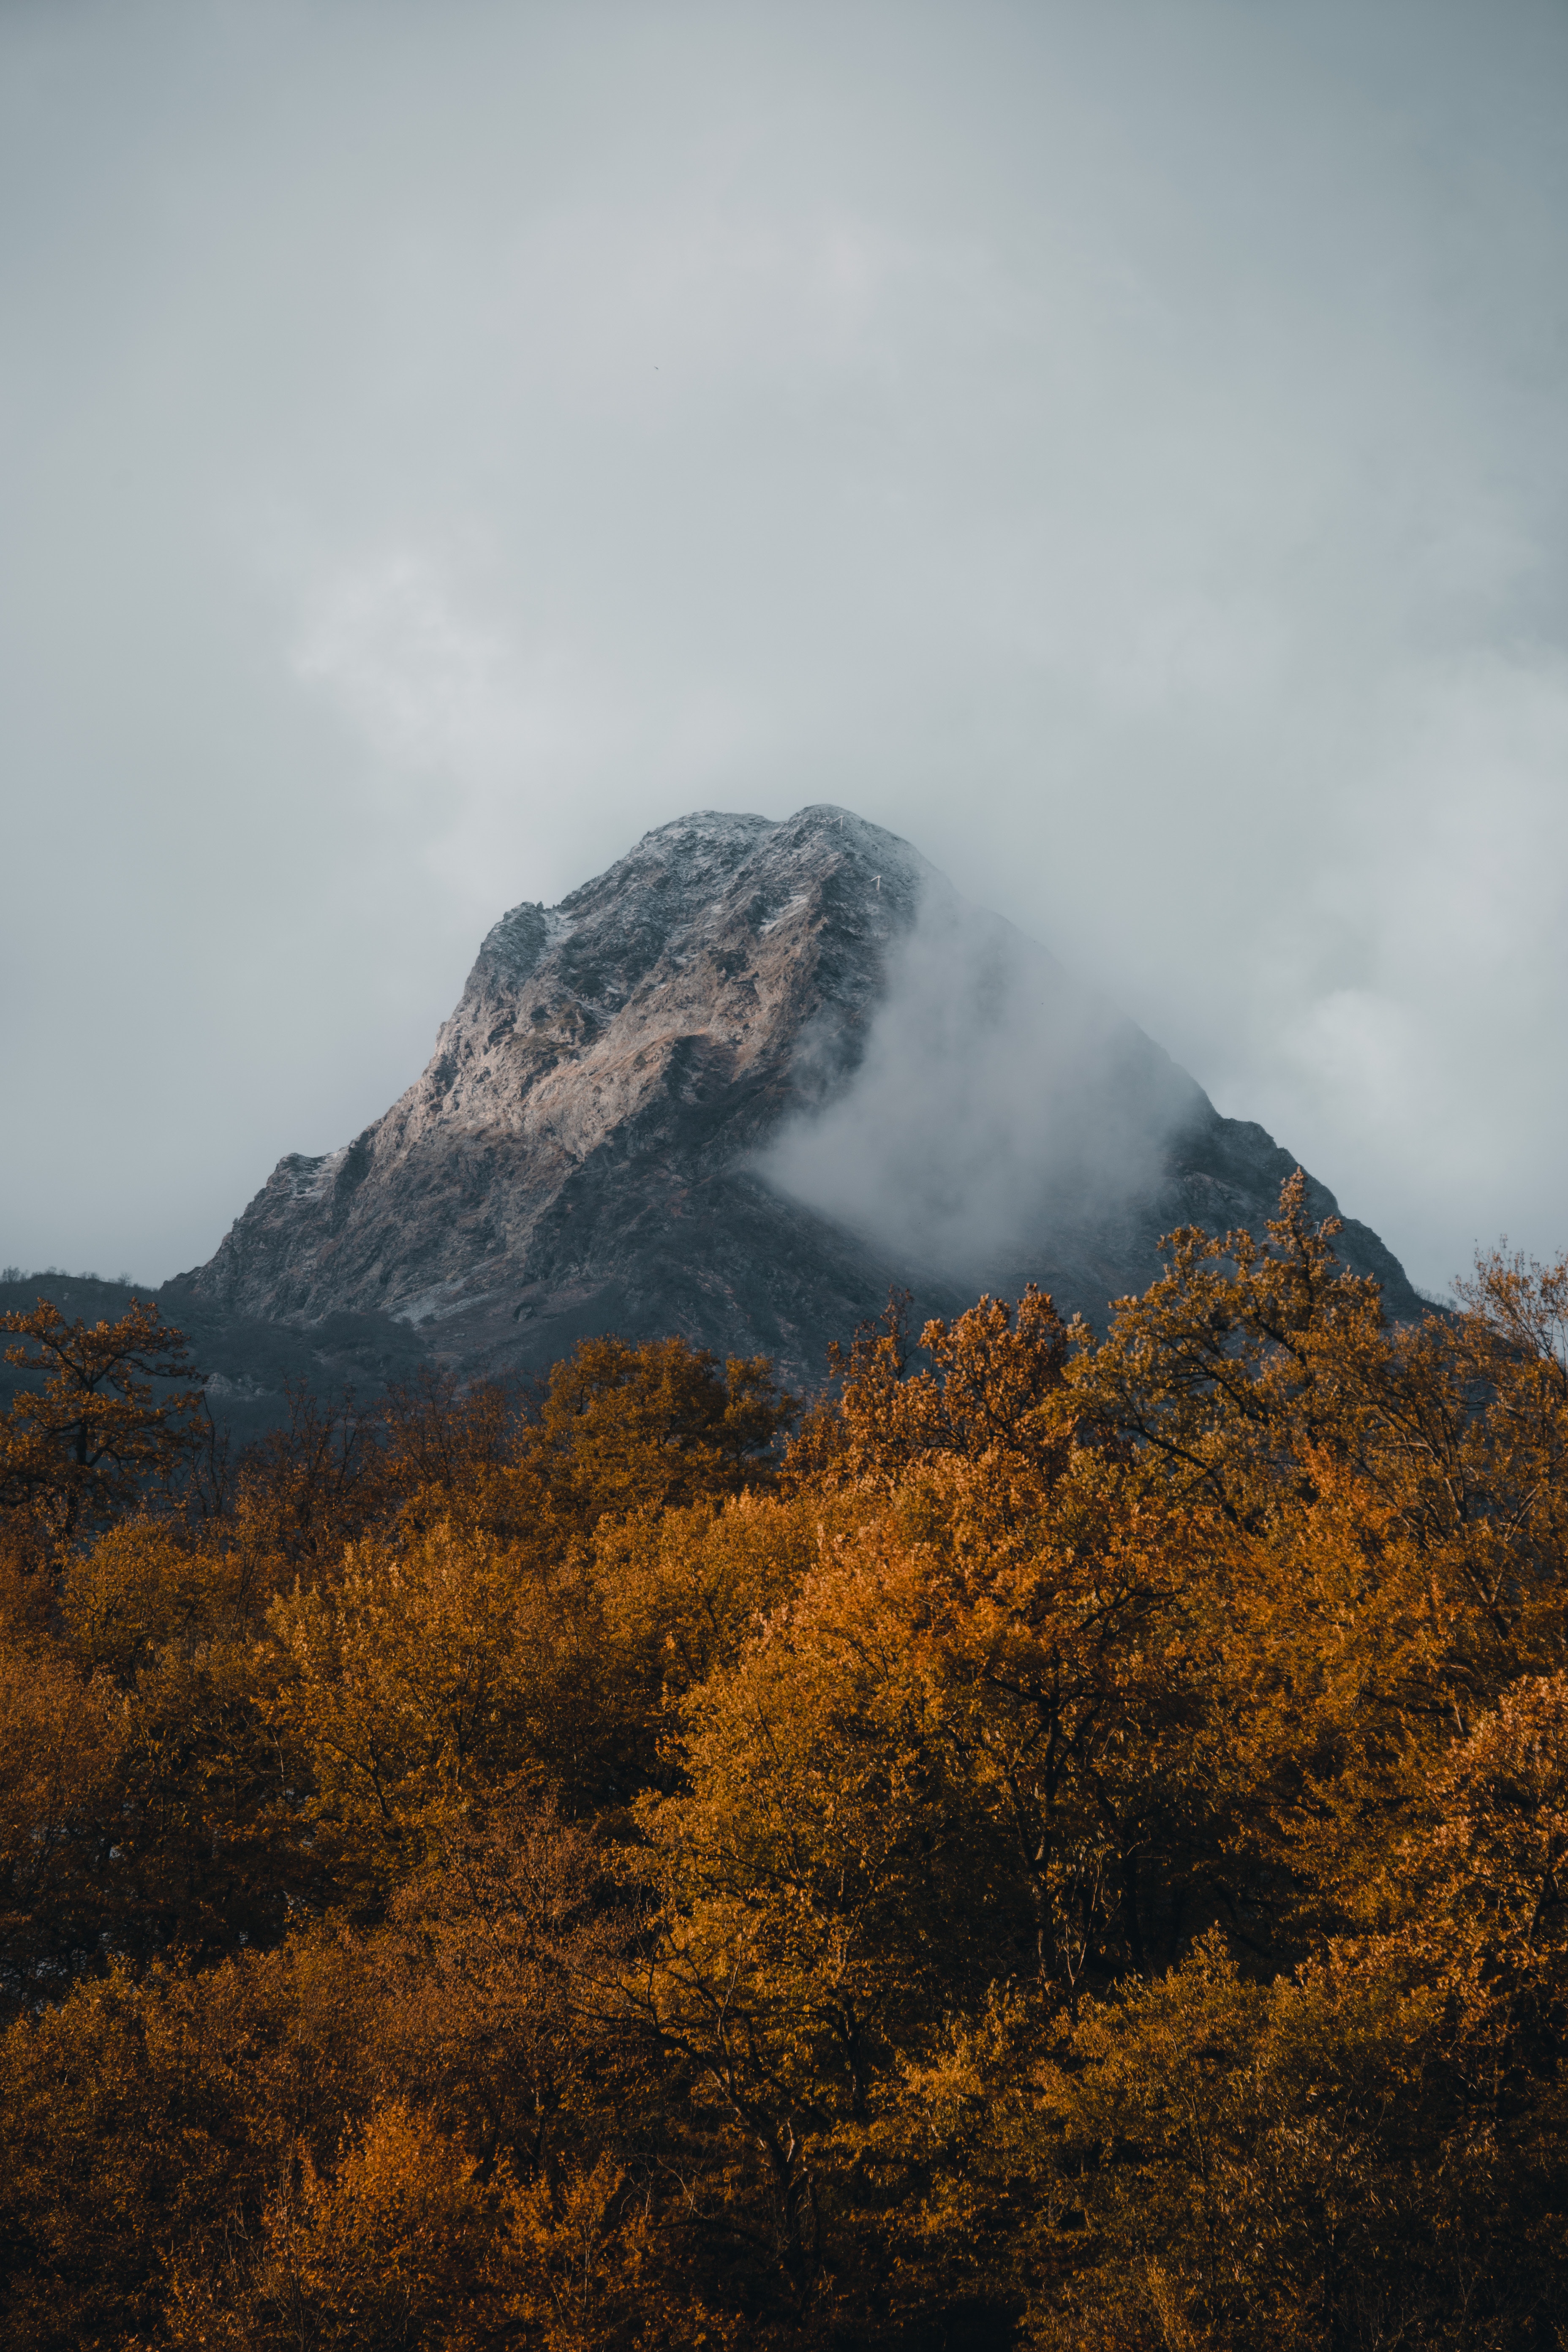
natural, cloud, sky, mountain, plant, plant community, tree, natural landscape, highland, larch, sunlight, atmospheric phenomenon, wood, slope, landscape, mountain range, mountainous landforms, grassland, forest, cumulus, deciduous, valley, hill, horizon, massif, hill station, mist, temperate broadleaf and mixed forest, road, fell, spruce fir forest, plateau, ridge, conifer, fog, haze, meteorological phenomenon, winter, nature reserve, rock, tropical and subtropical coniferous forests, woodland, chaparral, summit, Northern hardwood forest, grass, shrubland, jungle, evening, escarpment, autumn, lake district, valdivian temperate rain forest, old growth forest, pine family, wildlife, temperate coniferous forest, wildflower, tundra, alps